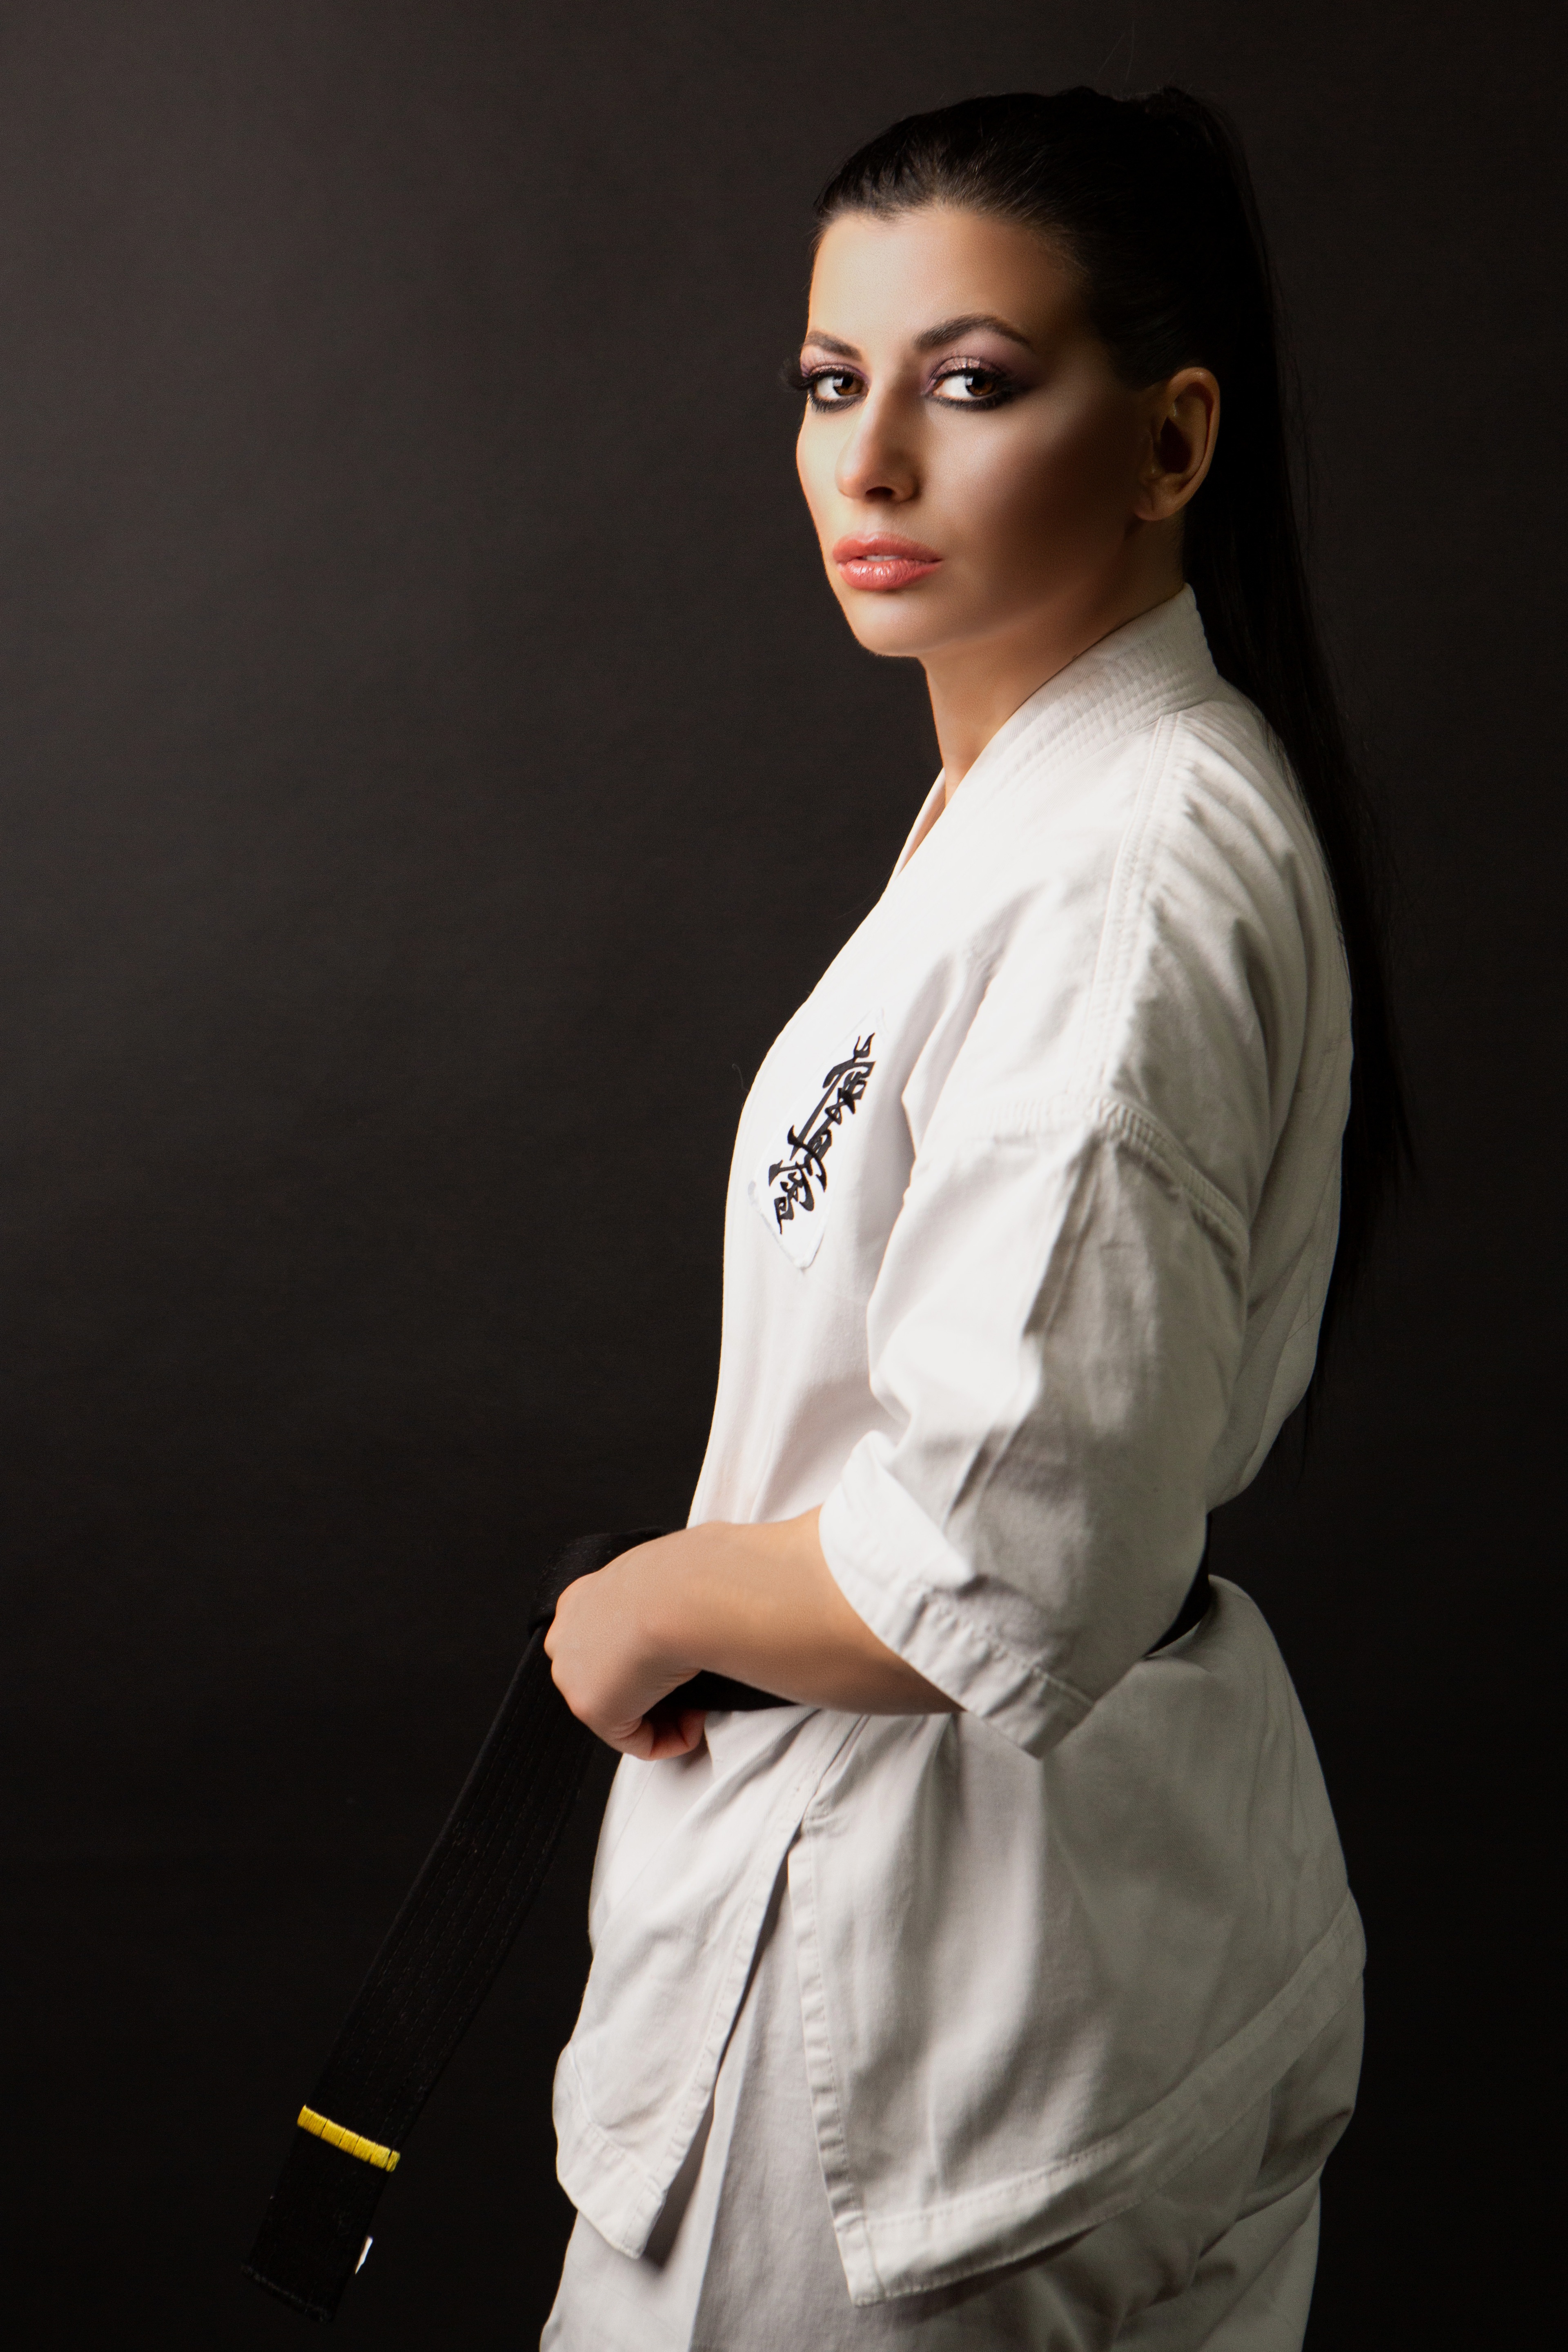
woman, flash photography, sleeve, dress, waist, sportswear, fashion design, street fashion, blazer, thigh, elbow, formal wear, fashion model, event, white coat, entertainment, uniform, sitting, chest, kimono, human leg, haute couture, performance, t shirt, performing arts, fur, top, button, costume, portrait photography, photo shoot